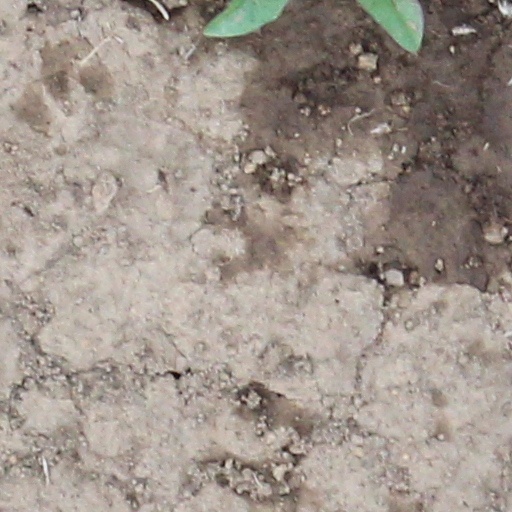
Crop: wheat